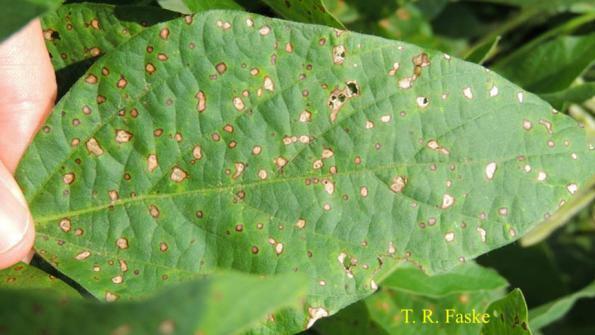
Plant: Soybean
Disease: soybean frog eye leaf spot